Franco Giordano

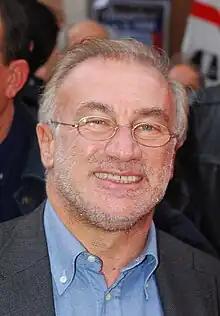
Giordano in 2010

Born in Bari, he became a member of the Italian Communist Party in 1974. From 1985 to 1987 he was member of the national leadership of Federation of Young Italian Communists, and, from 1987 to 1991, of the local PCI leadership of the province of Bari. When the latter was turned into the more social democratic-oriented Democratic Party of the Left, Giordano moved to the Communist Refoundation Party (PRC).